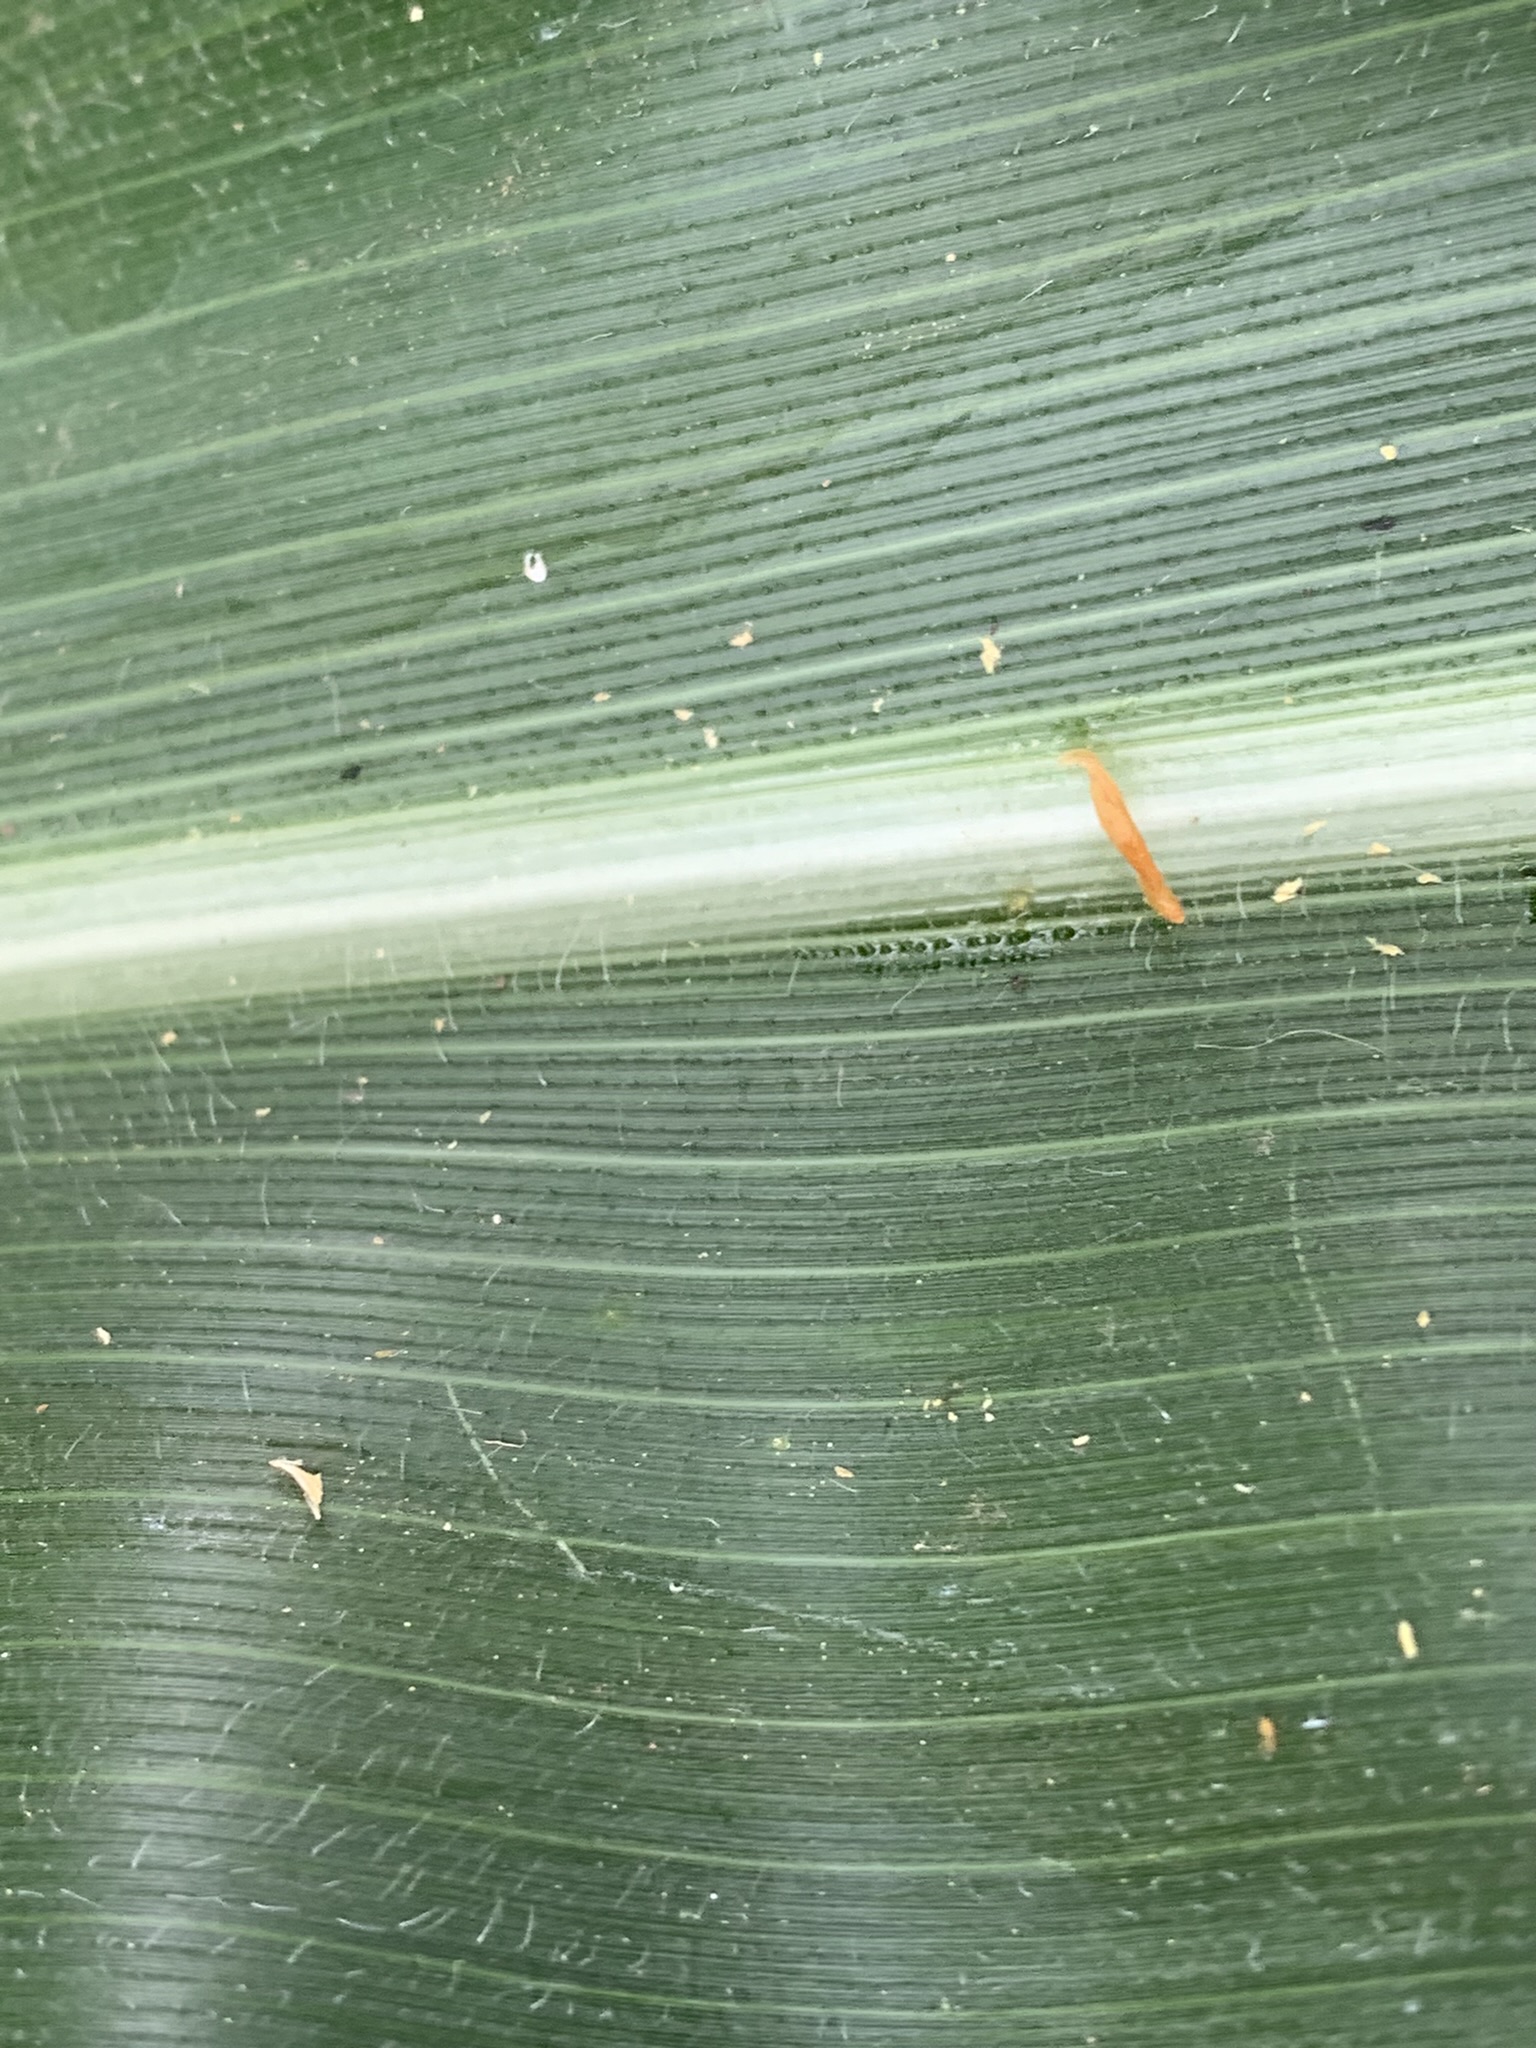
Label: Healthy